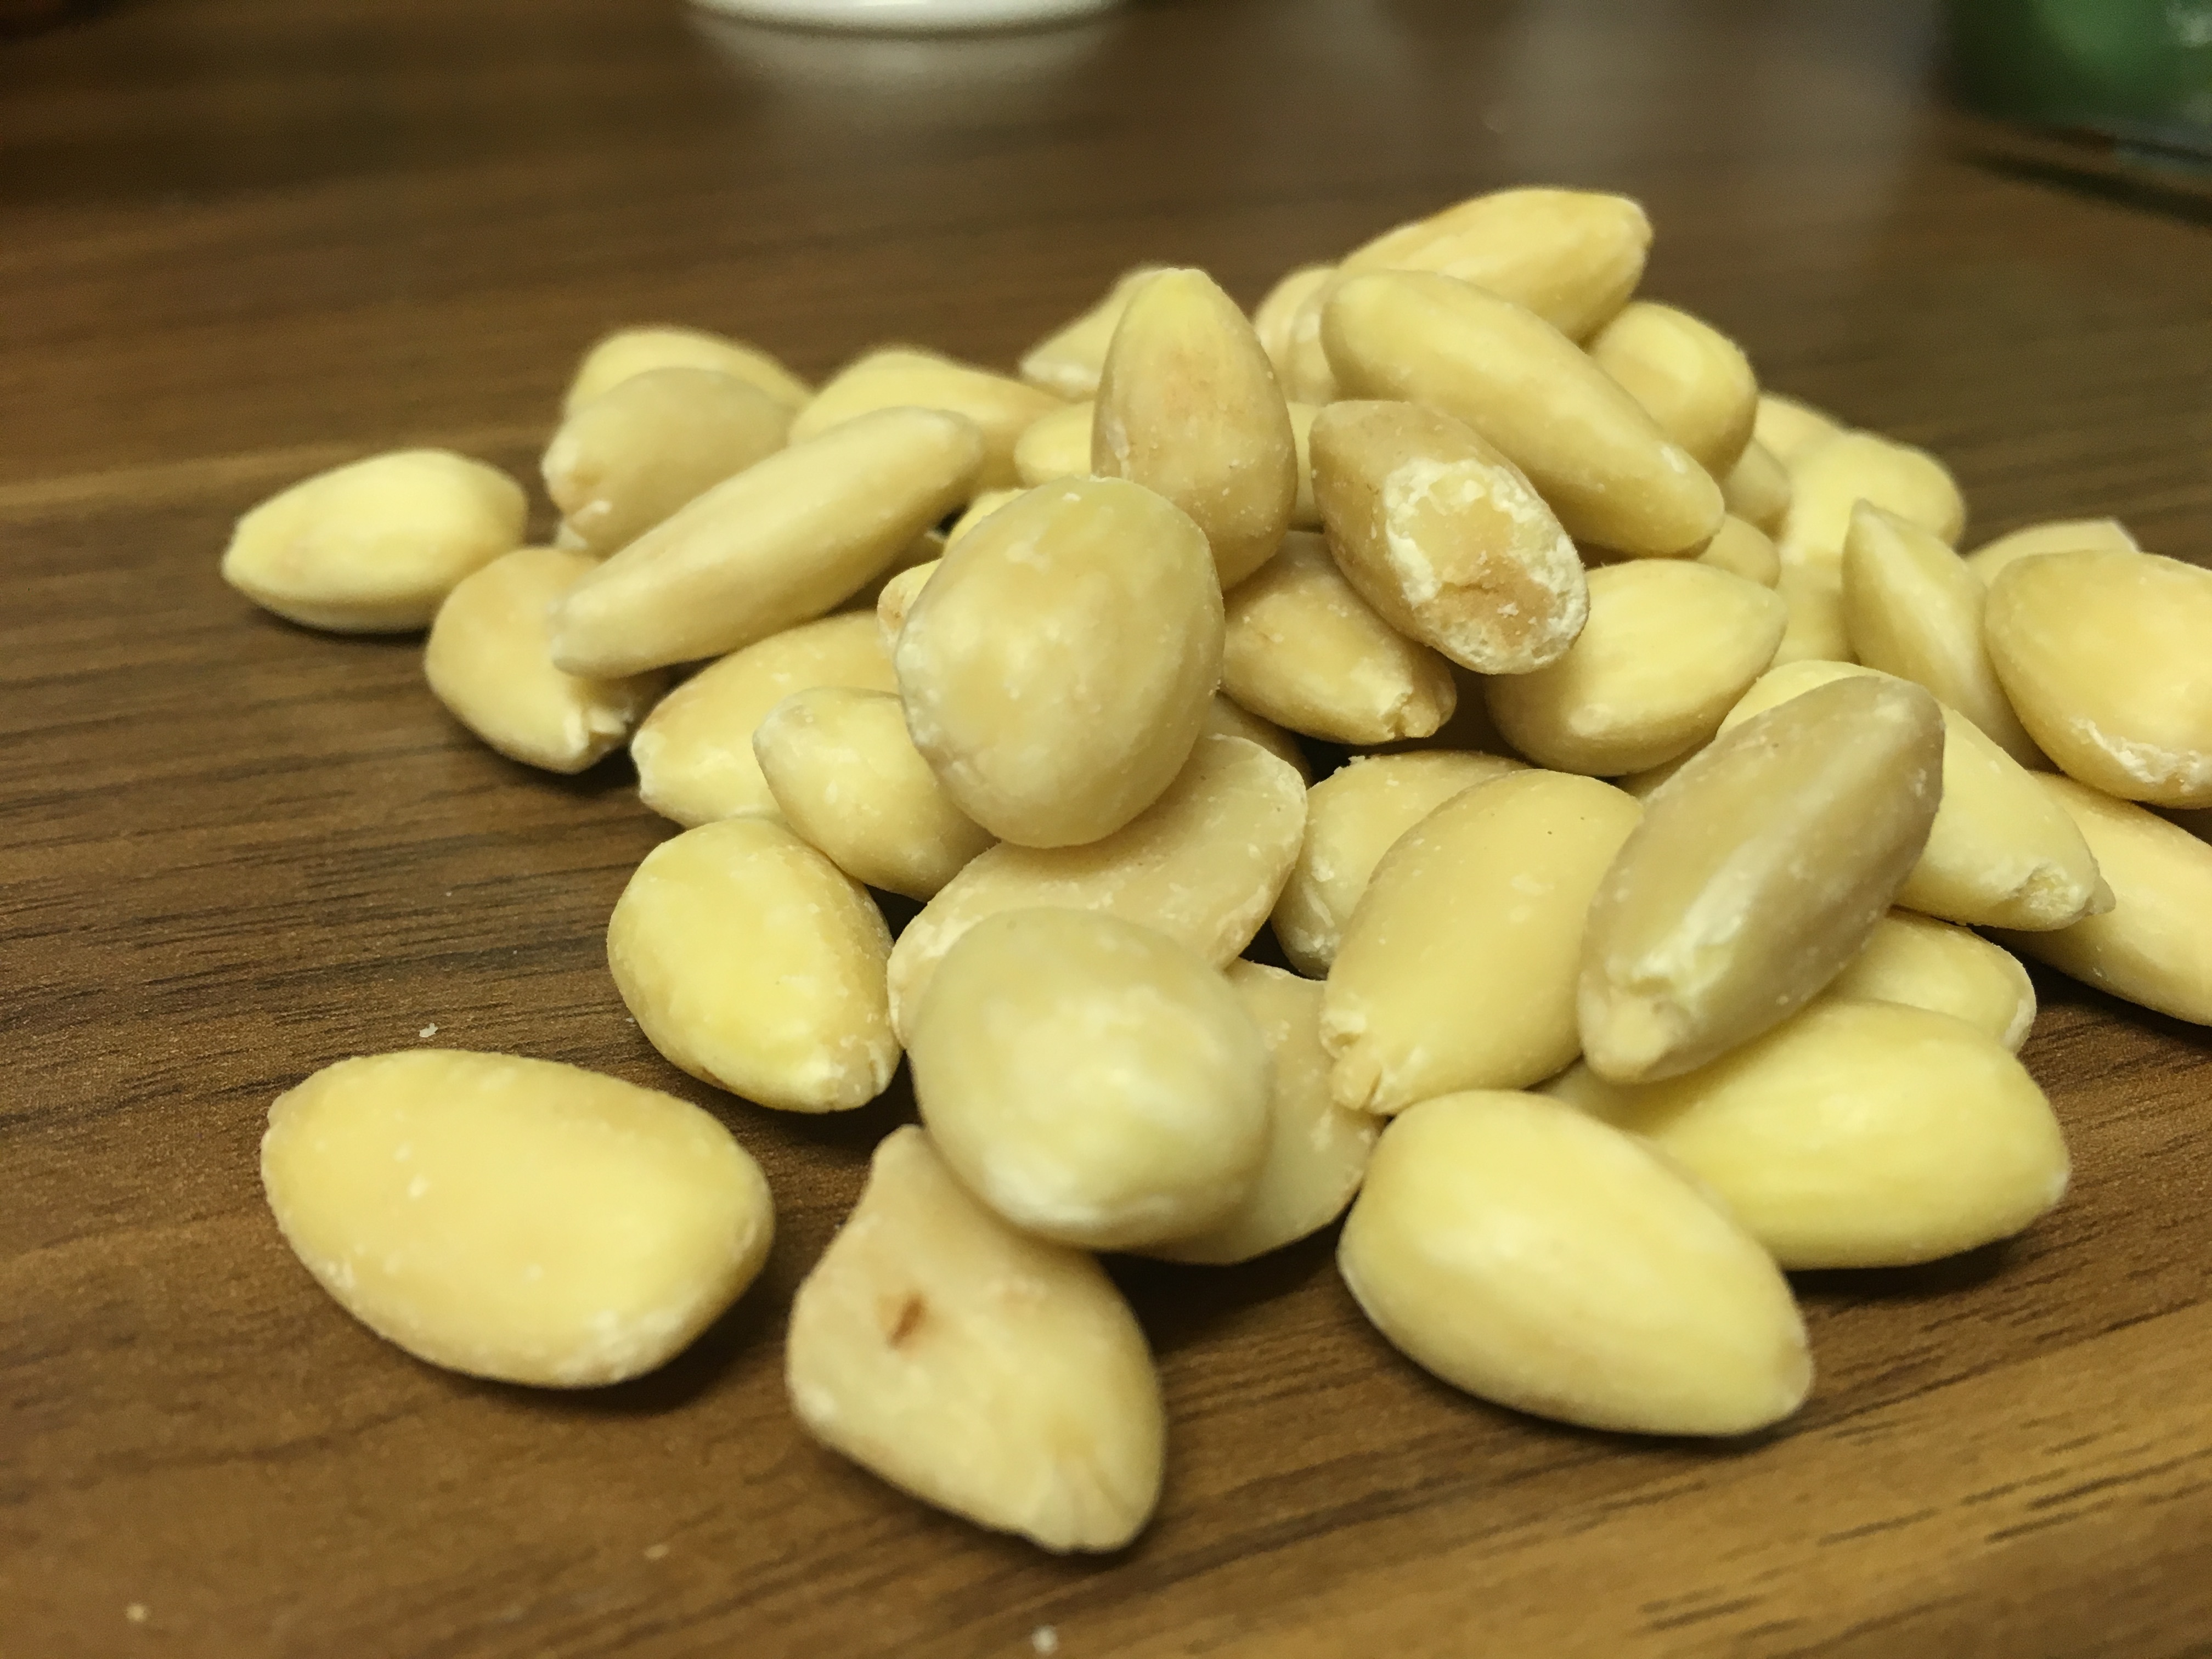
plant, food, produce, vegetable, nuts, almonds, flowering plant, peeled, land plant, blanched, blanched almonds, white almonds